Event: Nepal Earthquake
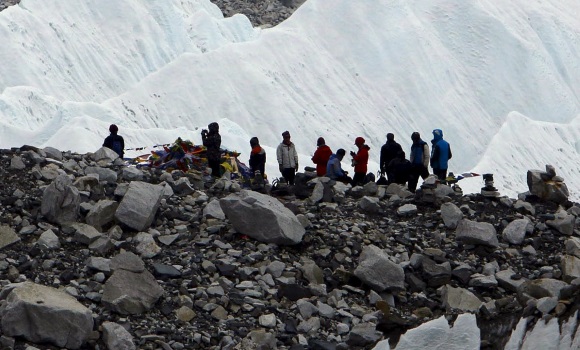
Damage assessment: no_damage